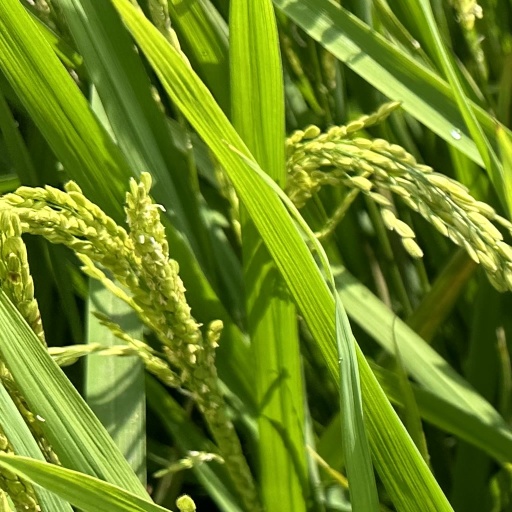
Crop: rice